Adani Enterprises

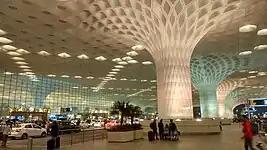
Chhatrapati Shivaji Maharaj International Airport in Mumbai.

Adani Airport Holdings is the airport management and operations subsidiary. It is the majority stakeholder in Mumbai International Airport Limited (MIAL), which owns the Chhatrapati Shivaji Maharaj International Airport and the under-construction Navi Mumbai International Airport.According to media reports as of 2023, Adani Enterprises operates seven airports, acquired during the government's initial privatization initiative. These include Mumbai, Ahmedabad, Lucknow, Thiruvananthapuram, Jaipur, Guwahati, and Mangaluru.